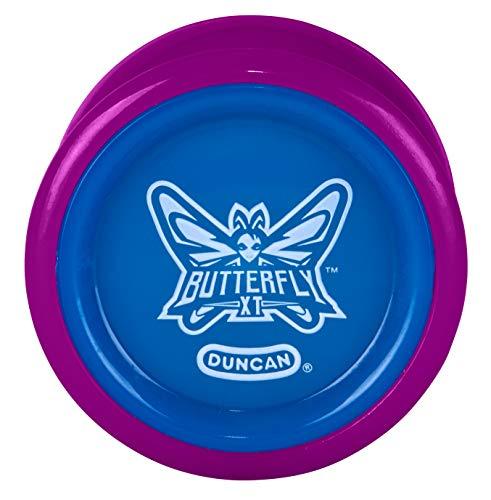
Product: Duncan Toys Butterfly XT Yo Yo with Ball Bearing Axle (Colors may vary)
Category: Toys & Games | Sports & Outdoor Play | Yo-yos
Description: BALL BEARING AXLE FOR LONG SPINS: The Butterfly XT features a ball-bearing axle, offering 10x the spin time of the original Duncan Butterfly Yo-Yo.
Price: $4.99
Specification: ProductDimensions:2x2x2inches|ItemWeight:0.8ounces|ShippingWeight:0.8ounces(Viewshippingratesandpolicies)|DomesticShipping:ItemcanbeshippedwithinU.S.|InternationalShipping:ThisitemcanbeshippedtoselectcountriesoutsideoftheU.S.LearnMore|ASIN:B00BWJK0KS|Itemmodelnumber:3514XP|Manufacturerrecommendedage:6-10years